Bihar Museum

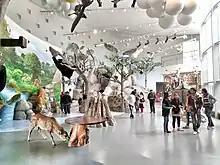
Bihar Museum Children and Wildlife Section

Its collection of artefacts and exhibit items is divided into six domains: the Orientation Room, the Wildlife Sanctuary, the history sections on Chandragupta Maurya and Sher Shah Suri, the Arts and Culture section and the Discovery Room. Among the exhibits are a simulated the Asian paradise flycatcher, the Indian giant flying squirrel, animals, birds, trees and plants native to the state of Bihar. The gallery's focus is family learning; most exhibits are designed to be interactive, allowing children and families to actively participate.